Porolissum

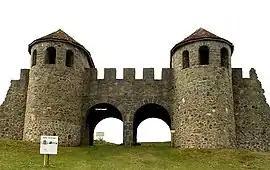
The rebuilt Praetorian gate (Porta Praetoria)

Porolissum was an ancient Roman city in Dacia. Established as a military fort in 106 during Trajan's Dacian Wars, the city quickly grew through trade with the natives and became the capital of the province Dacia Porolissensis in 124. It is one of the largest and best-preserved archaeological sites in modern-day Romania from the Roman Era. It is 8 km away from the modern city of Zalău, in Moigrad-Porolissum village, Mirsid Commune, Sălaj County.